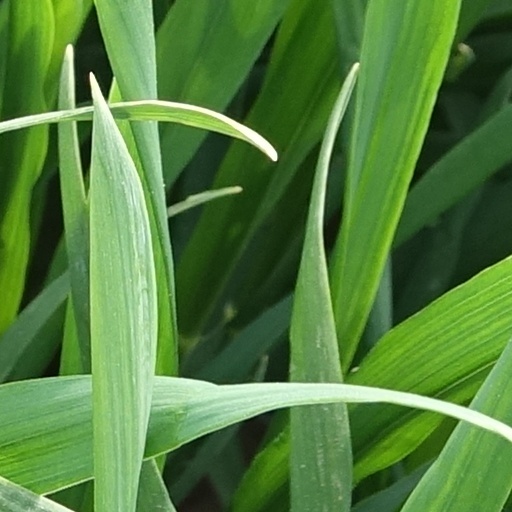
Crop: wheat